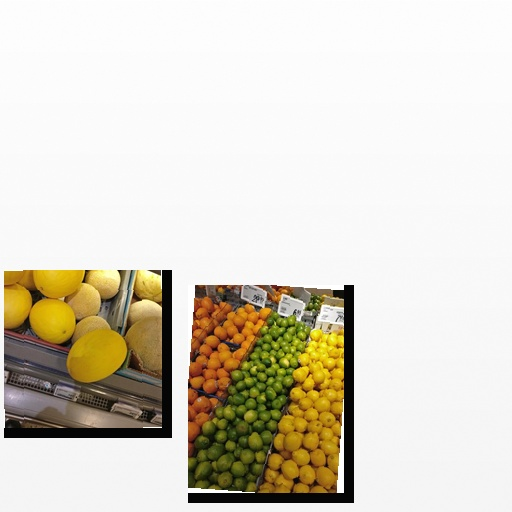
Food items: melon, lime